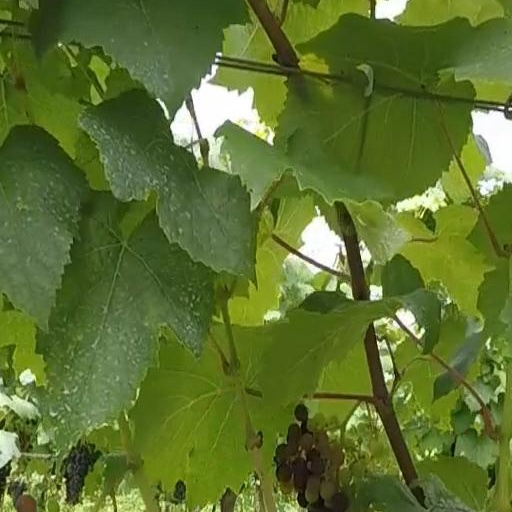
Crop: grape